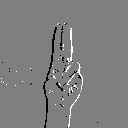
ASL letter: u